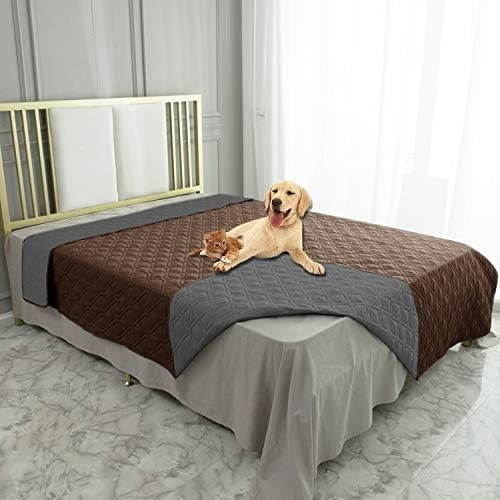
Ameritex Waterproof Dog Bed Cover Pet Blanket for Furniture Bed Couch Sofa Reversible
Overview Material : Microfiber Color : Chocolate+darkgrey Brand : Ameritex Special Feature : sandproof, tear_resistant, reversible, Waterproof Style : Modern
Brand: Ameritex
Category: Animals & Pet Supplies > Pet Supplies > Pet Bed Accessories